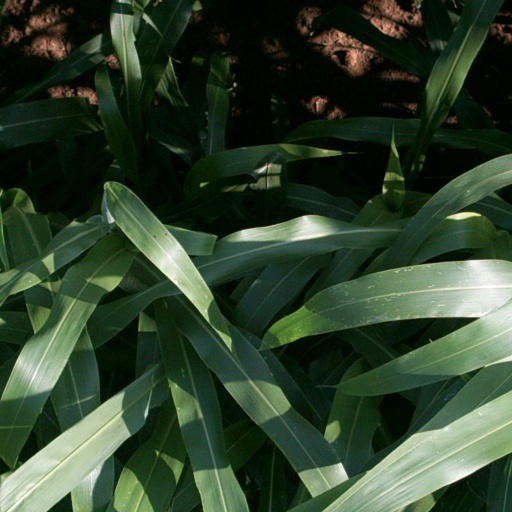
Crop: sorghum